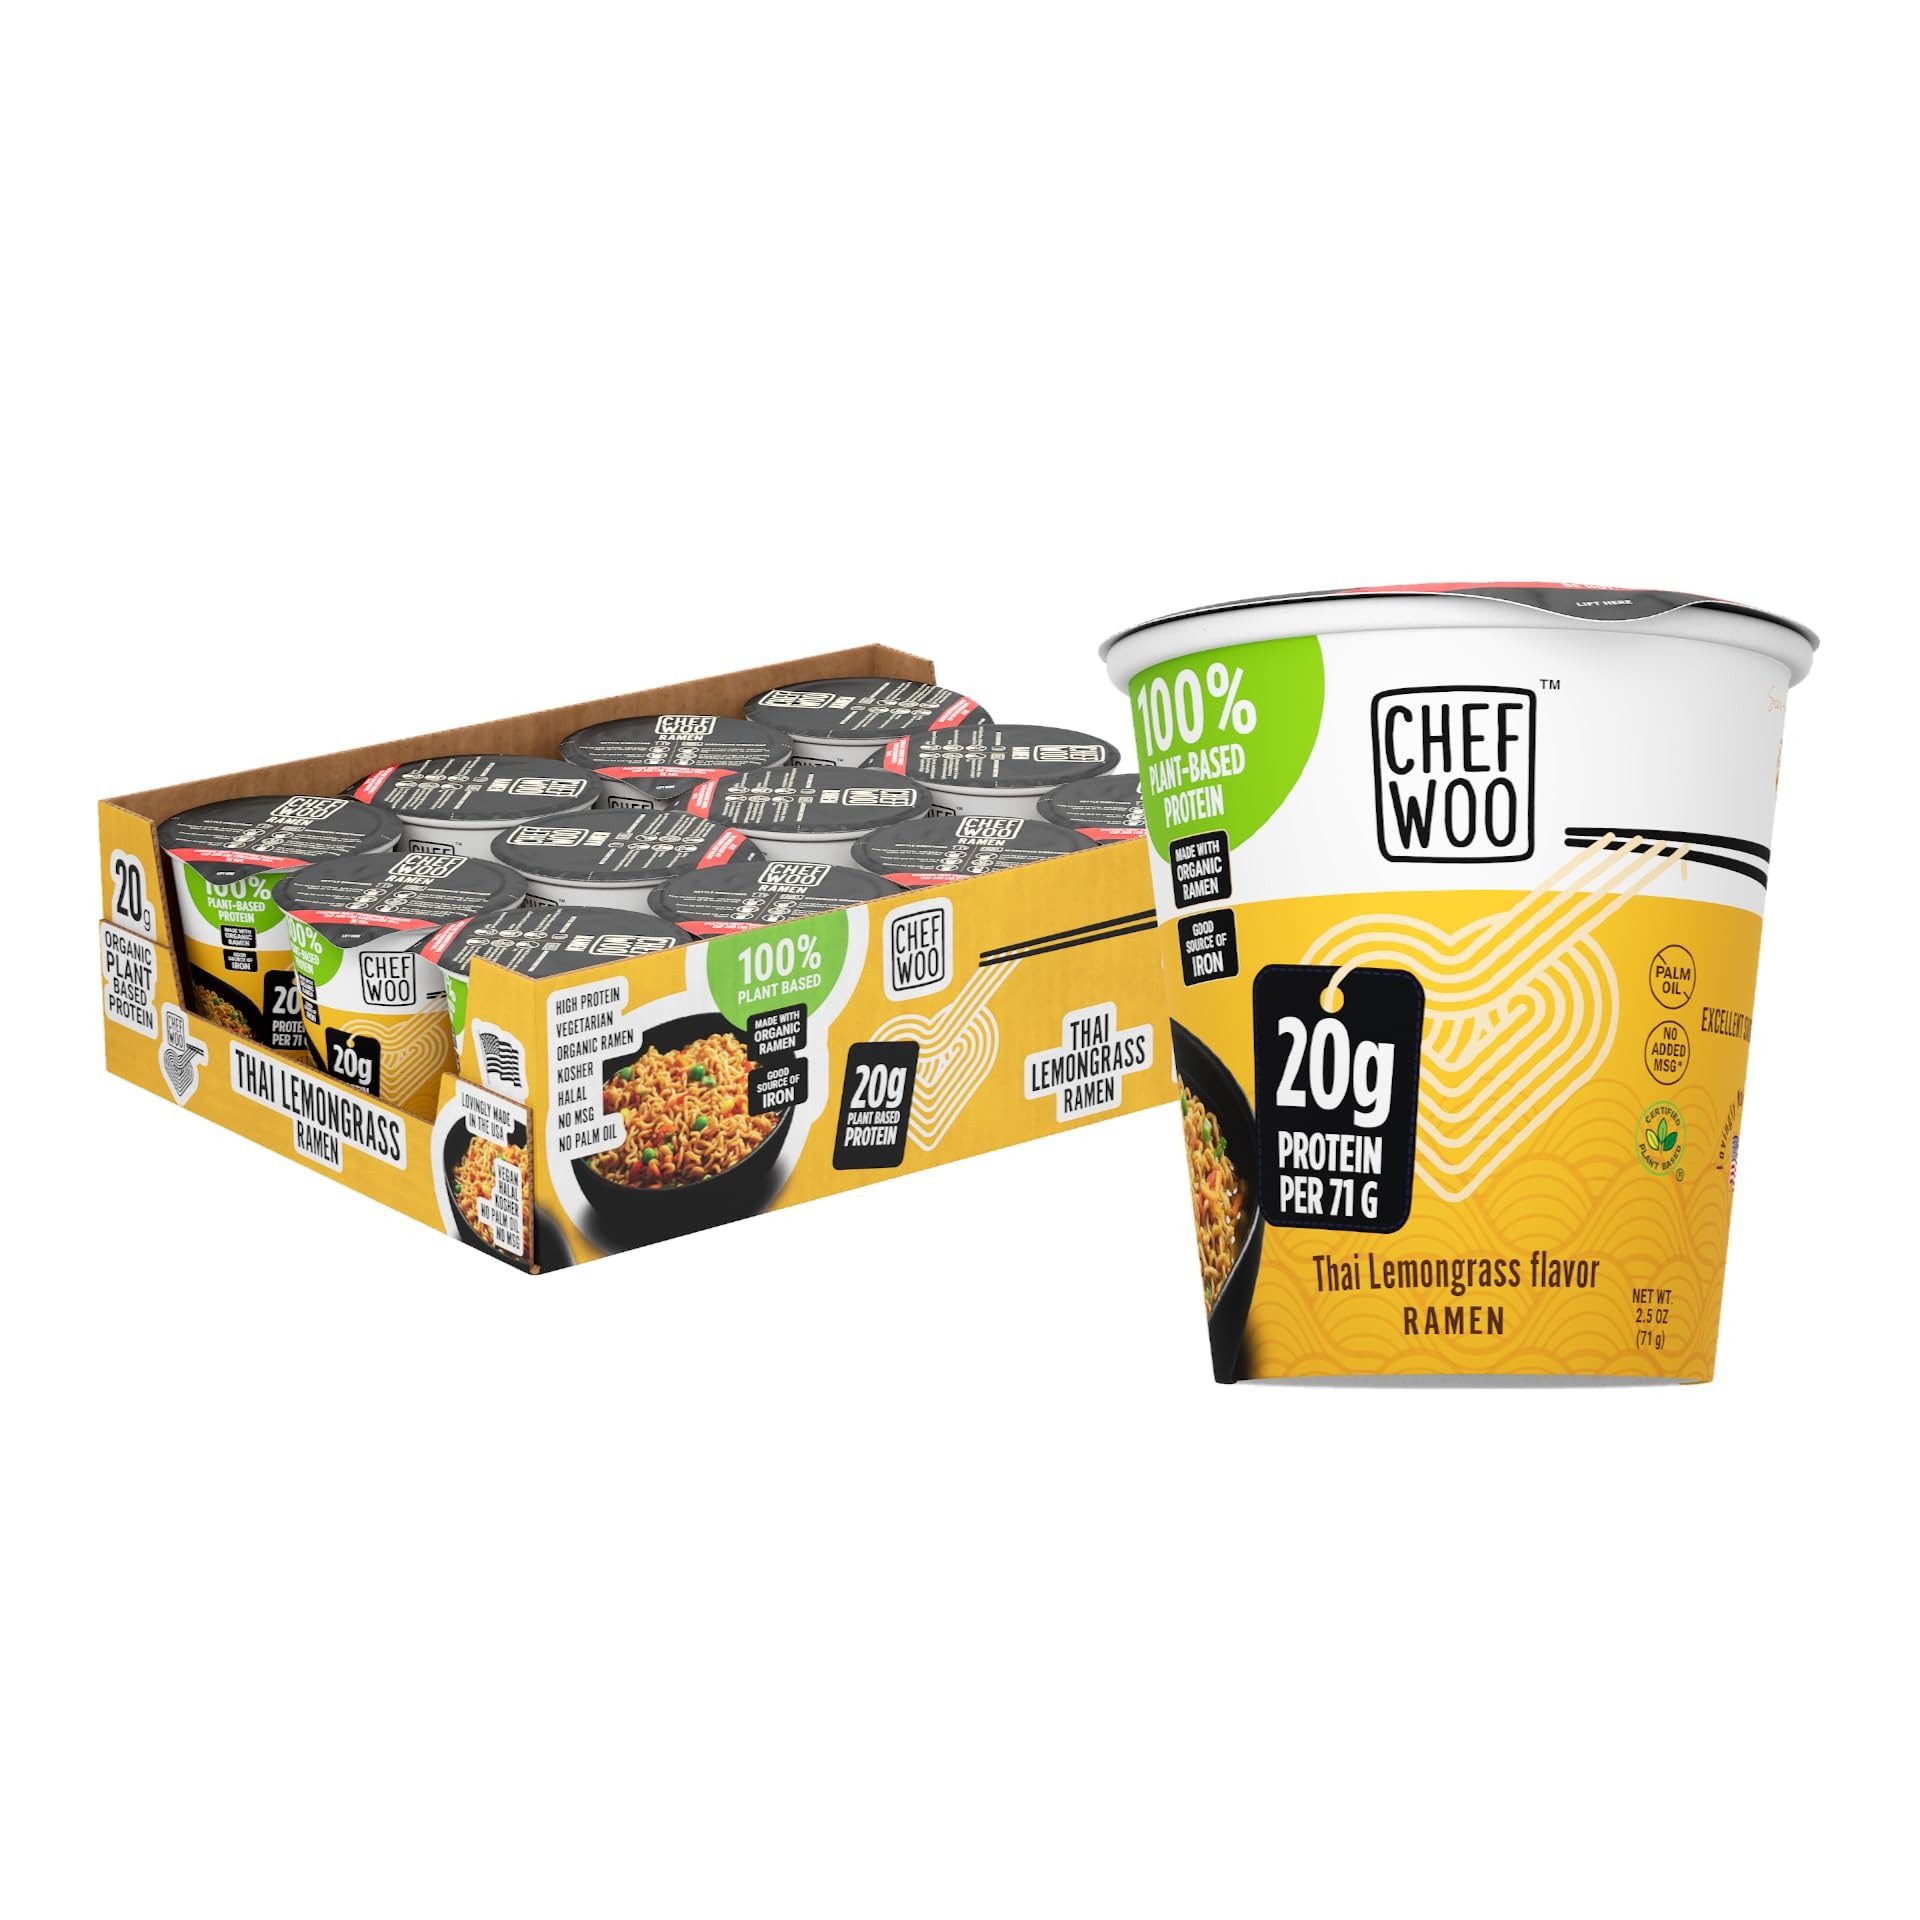
Item Name: CHEF WOO Thai Lemongrass Ramen Cup High Protein Noodles (12 PACK), 20g of Animal-free, Bioavailable Protein | Made in U.S. |
Bullet Point 1: Packed with 20g of complete plant-based protein with all 9 amnio acids, perfect for a nutritious meal or post-workout snack
Bullet Point 2: Chef Woo Ramen has captured the heart—and taste buds—of world-renowned chef Gordon Ramsay! Elevate your ramen game with his expert tips and recipes!
Bullet Point 3: The delicious ramen meal you'll love made with 100% organic noodles
Bullet Point 4: Made in U.S. with the finest American flour
Bullet Point 5: Certified Vegan, Certified Vegetarian, Halal + Kosher Parve Certified. No added MSG
Bullet Point 6: Stock your pantry with ready-to-eat healthy meals.
Product Description: Satisfy your protein goals with a ramen you can feel good about putting in your body. Chef Woo is the first ever high protein ramen noodles packed with 20g of whole plant-based protein. That's the equivalent of 3 eggs. And it's made up 9 essential amino acids that body needs. And with certified organic noodles, healthy doesn’t mean you need to sacrifice flavor and quality. In just 5-minutes, your hearty, nutritious ramen noodles are ready for slurping. It’s a post-workout or protein meal that you can level up with your favorite ingredients or enjoy on its own.
Value: 30.0
Unit: Ounce

Price: 33.99